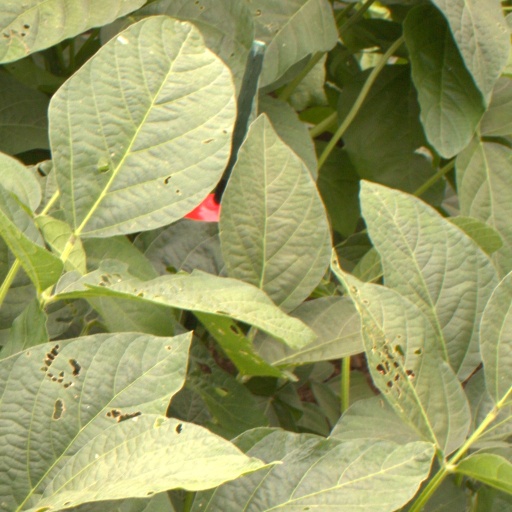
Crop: soybean